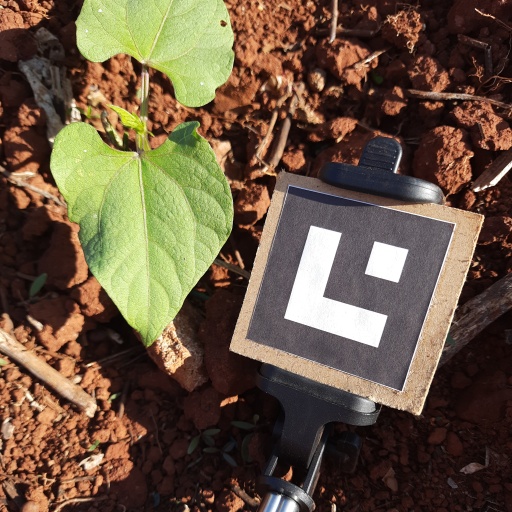
Observations: wavy surface, eating holes in the edge, under sunlight